Grand Principality of Moscow

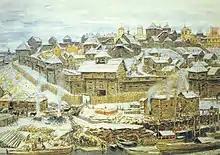
"The Moscow Kremlin under Ivan Kalita", painting by Apollinary Vasnetsov, 1921

Ivan I became prince following the murder of Yury, while the title of grand prince went to Aleksandr of Tver. After the residents of Tver launched a revolt against Tatar rule in 1327, Özbeg Khan dispatched a punitive force led by Ivan and Aleksandr of Suzdal, causing Aleksandr of Tver to flee to Lithuania. Afterwards, Ivan presented himself before Özbeg and was given the title of grand prince. Özbeg divided the principalities of Vladimir and Novgorod between Aleksandr of Suzdal and Ivan, and upon Aleksandr's death in 1331, Ivan became the sole grand prince. Aleksandr of Tver eventually returned to Tver and was given a full pardon and reinstated as prince by the khan. However, Aleksandr was soon recalled to Sarai in 1339, where he was executed due to accusations made against him. The death of Aleksandr marked the end of the struggle between Moscow and Tver, and Ivan's nephew-in-law, Konstantin, continued to rule Tver as a loyal servant.